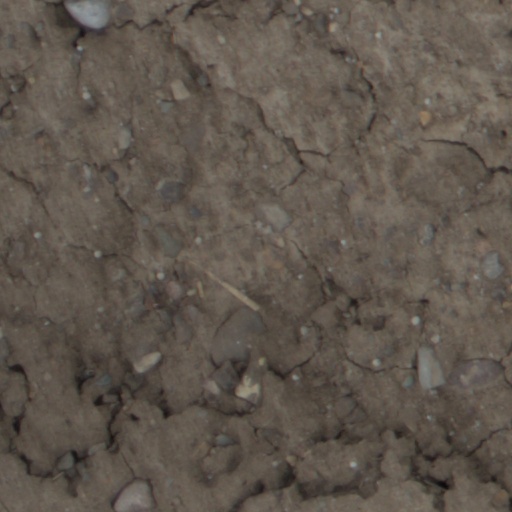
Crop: wheat